VW Hydri

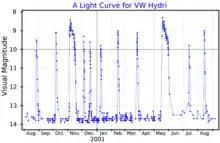
A visual band light curve for VW Hydri, plotted from AAVSO data

VW Hydri is a dwarf nova of the SU Ursae Majoris type in the deep southern constellation Hydrus; a star system that consists of a white dwarf and another generally cool star. It is one of the brightest dwarf novae systems in the sky. These systems are characterised by frequent eruptions and less frequent supereruptions. The former are smooth, while the latter exhibit short "superhumps" of heightened activity. The white dwarf sucks matter from the other star onto an accretion disc and periodically erupts, reaching apparent magnitude 8.4 in superoutbursts, 9.0 in normal outbursts and remaining at magnitude 14.4 when quiet. Normal outbursts occur every 27.3 days and last for 1.4 days, while superoutbursts happen 179 days and last for 12.6 days.